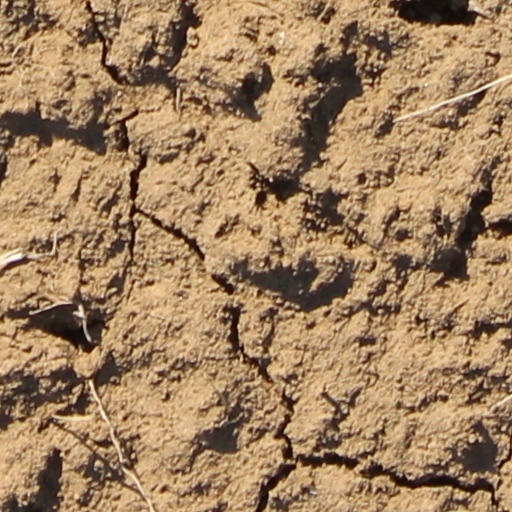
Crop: wheat